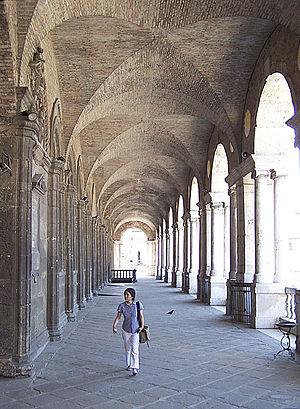
La Basilique palladienne est un édifice public situé sur la Piazza dei Signori, à Vicence dans le nord de l'Italie. Son nom est lié à celui de l'architecte de la Renaissance Andrea Palladio, dont le projet vint ajouter ses célèbres loggias de marbre blanc à un édifice gothique préexistant, connu sous le nom de « Palazzo della Ragione », tout à la fois siège des autorités civiles et palais de justice.